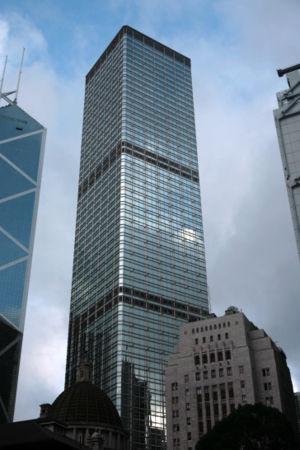
Le Cheung Kong Center est un gratte-ciel de bureaux à Hong Kong. Sa construction s'est terminée en 1999, il comporte 63 étages pour 282,9 mètres de hauteur.